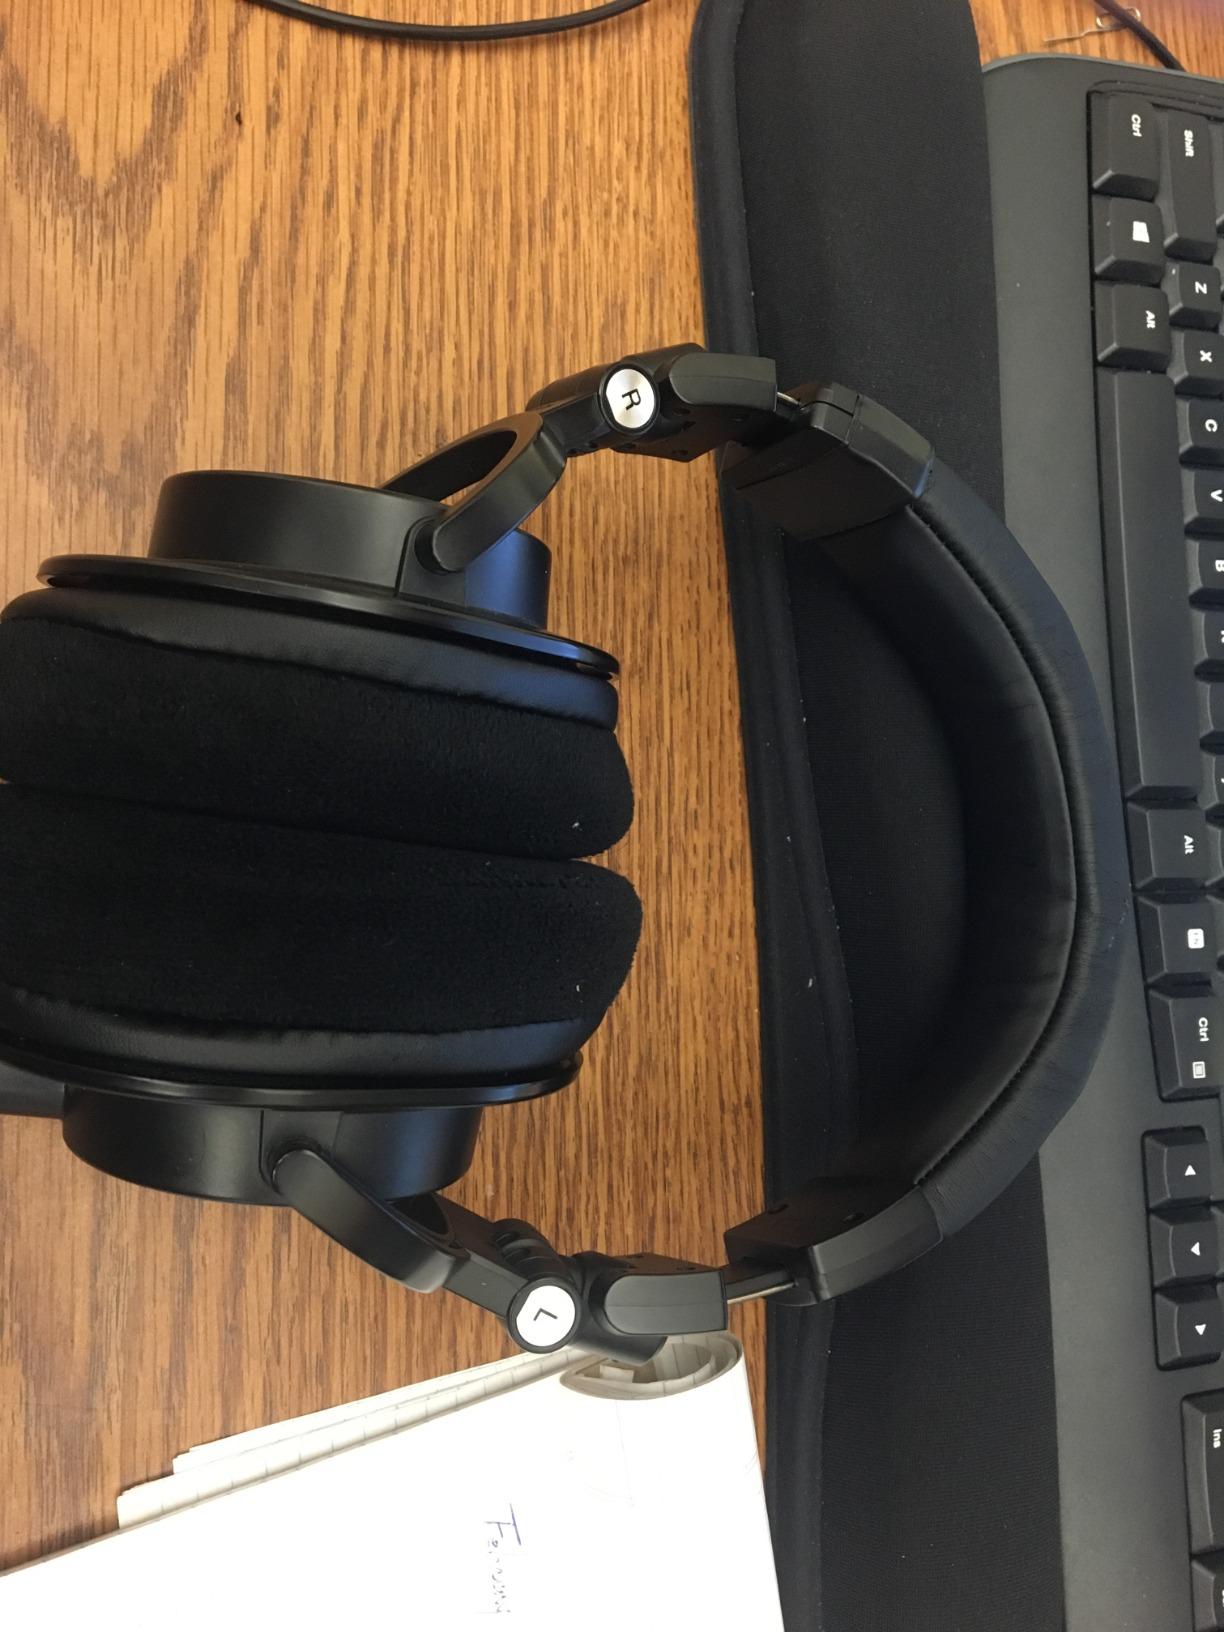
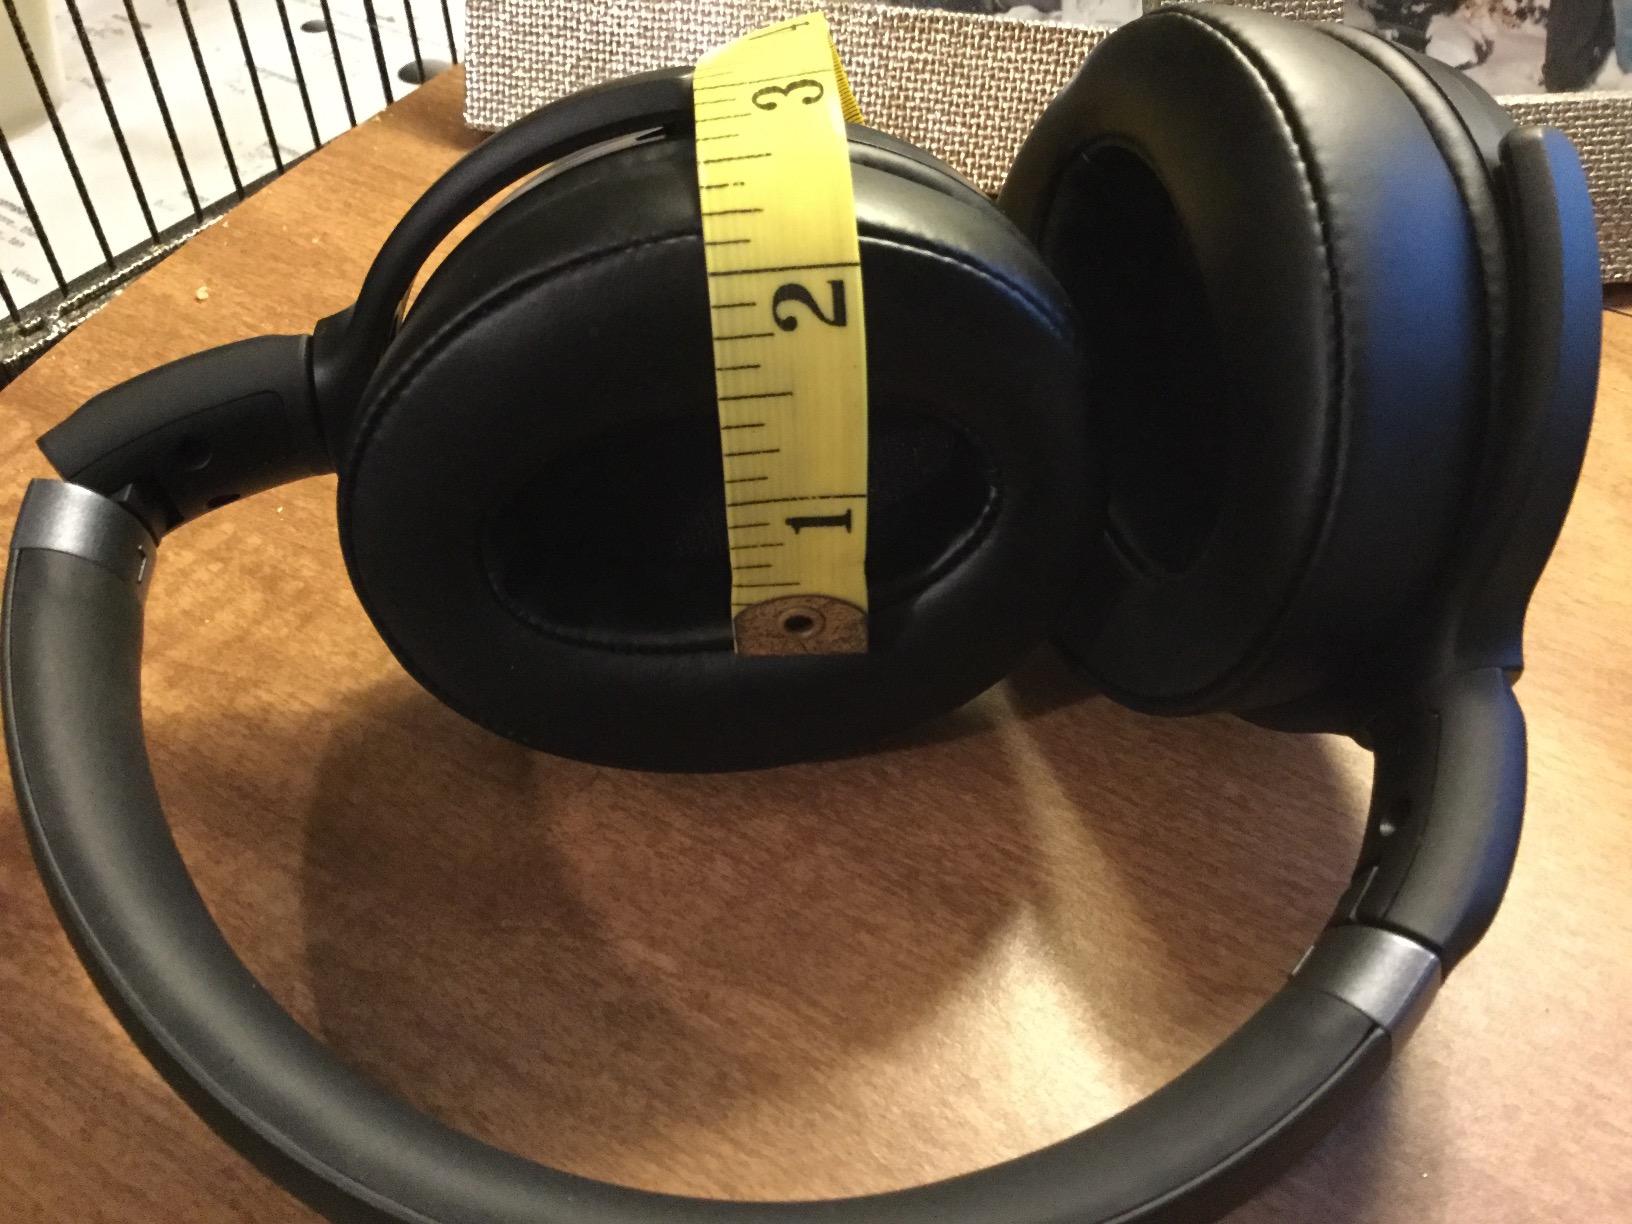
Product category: headphones
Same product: no